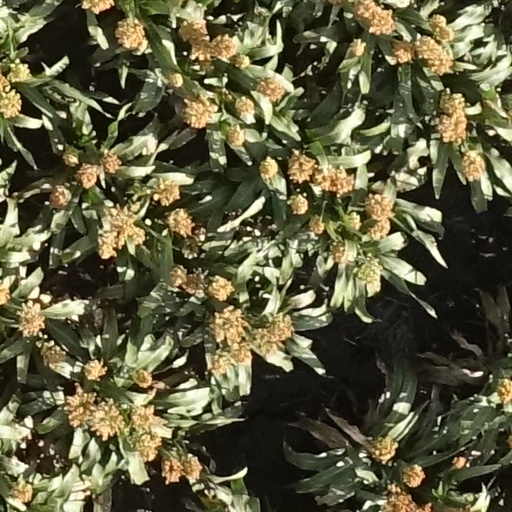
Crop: sorghum